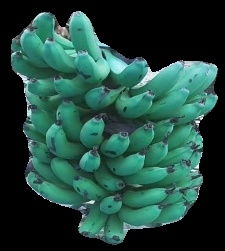
Variety: pachbale
Grade: grade3